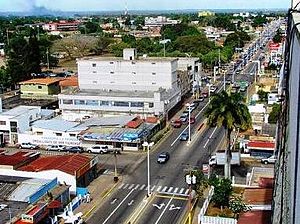
El Tigre / Eksterne henvisninger
Udsigt over El Tigre
El Tigre er en by i Venezuela. Indbyggertallet var 147.800 i 2001 og på 94.409 i 1990. Byen ligger i staten Anzoátegui i kommunen Simón Rodríguez og blev grundlagt 3. februar 1933. Borgmesteren i byen hedder Carlos Hernandez og er fra partiet PSUV.